Nina Live!

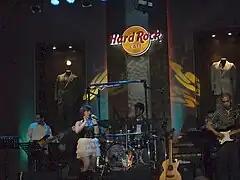
Nina performing "Fall for You" at Hard Rock Cafe in 2011.

In the Philippines, "Nina Live!" did not debut on the chart on its first week of release, As of (March 15, 2009) the album debuted straight to number one on the Philippine Top Albums chart, replacing Christian Bautista's "Christian Bautistas" album for being number one on the chart. It sold 15,000 copies on that week making it certified PARI Gold. On its third week the album was remained strong at number one on the chart and it sold 30,000 copies on that week making it certified PARI Platinum. The album remained number one position on the chart for eight consecutive weeks. The album left the chart at number nineteen position, it spent a total of forty-five weeks on the chart. The album was certified PARI Double Platinum in less than two months with sales of 60,000 copies. Before the second commercial single "Through the Fire" was released, the album was already certified 3× Platinum after selling more than 90,000 units in the country. By the end of 2005, "Nina Live!" was still on the top ten on the chart at number nine, then it was certified 6× Platinum by the PARI denoting over 180,000 copies sold domestically. It was labelled as one of the fastest-selling Filipino albums in history. In August 2006, the album was on number twelve position on the Philippine Top Albums chart and it already sold 210,000 copies being certified PARI 7× Platinum. In November 2007, it sold a total of 240,000 units and was awarded 8× Platinum certification by the PARI during the "ASAP '08" episode which aired on March 9, 2008. Early in 2009, it was reported to have sold more than 260,300 copies in the country. Four years after "Nina Live!"'s release, the album managed to sell additional 40,000 units, which equaled to double platinum (using PARI's April 2009 criterion for record certifications). The 8× Platinum it has received in 2008 and the 2× Platinum it received with PARI's new guidelines were, then, combined. On October 11, 2009, "Nina Live!" was awarded a Diamond (10× Platinum) certification on "ASAP '09" for selling more than 280,000 units in the Philippines. To date, the album has sold more than 300,000 units in the Philippines based from pure physical sales alone, excluding digital purchase, streaming, airplay and VCD/DVD sales.